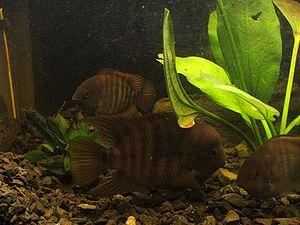
Cryptoheros est un genre de poissons de la famille des Cichlidae. Ce genre est endémique de l'Amérique centrale et du sud du Mexique. Le genre contient actuellement 9 espèces. Il comprend des espèces auparavant incluses dans le genre Archocentrus. L'espèce appelée communément Cichlasoma nigro a parfois été placée dans le genre Cryptoheros, mais elle est maintenant considérée comme un membre du genre Amatitlania.